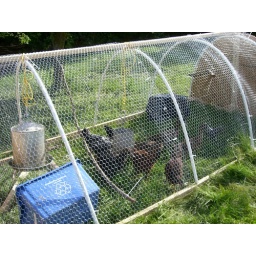
Turns out it's hard to focus on chickens when there is chicken wire in between you and them.